Nyhavn 33

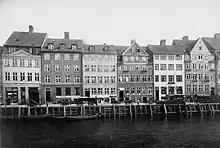
Nyhavn 33 in 1905 (second building from the left)

The property was home to 20 residents at the 1880 census. Henriette Berg, a 39-year-old woman who then owned the building, resided on the second floor. Sophie v Düring, an unmarried woman, resided on the first floor with her two nieces (aged 17 and 18) and one maid. Harald Peter Nicolai Nielsen, a wine merchant, resided on the third floor with his wife Thora Anette Christiane Nielsen, his sister Juliane Nathalie Nielsen, an infant girl (no details, possibly their daughter), a lodger (courier) and a maid. Niels Andersen, a tailor, resided in the garret with his second wife Emma Vilhelmine Andersen f Johannsen, an eight-year-old son from his first marriage, an infant girl (no details, possibly their daughter) and the lodger Niels Kiefer. Eduard William Petersen, a barber, resided on the ground floor with his wife Augusta Josephine Petersen (née Griffenberg) and their two children (aged seven and eight).